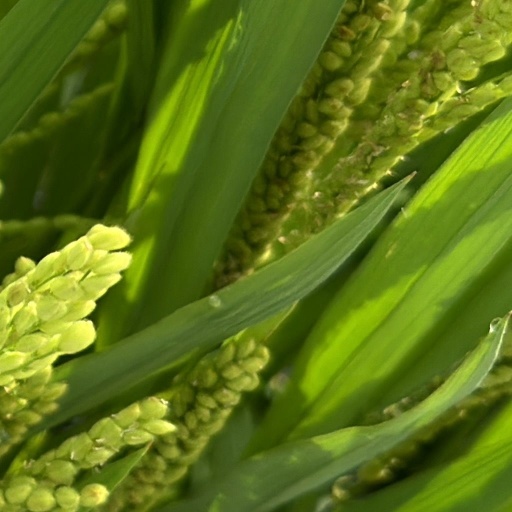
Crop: rice